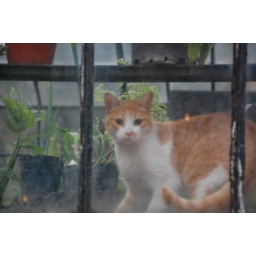
startled in the green house